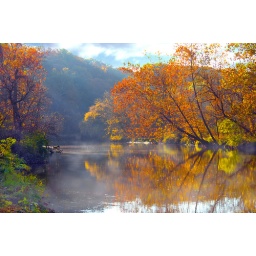
Fog and Fall orange leaves on tree reflected in river with hills behind trees. Cuyahoga River, Ohio.